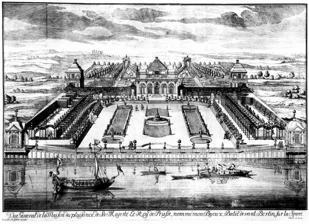
Building: Monbijou Palace
Country: Germany
Year built: 1706
Castle in Berlin, Germany Monbijou Palace Engraving of Monbijou Palace (1703) by Johann Christoph Böcklin Location within Berlin Show map of Berlin Monbijou Palace (Germany) Show map of Germany Alternative names Hohenzollern Stadtschloss, Monbijou Castle, Schloss Monbijou General information Architectural style Rococo , late- Baroque Coordinates 52°31′23″N 13°23′49″E / 52.52306°N 13.39694°E / 52.52306; 13.39694 Completed 1706 Demolished 1959 Design and construction Architect(s) Eosander von Göthe Monbijou Palace was a Rococo palace in central Berlin located in the present-day Monbijou Park on the north bank of the Spree river across from today's Bode Museum and within sight of the Hohenzollern city palace . Heavily damaged in World War II , the ruins were finally razed by the authorities of East Berlin in 1959. The palace has not been rebuilt. Beginnings In the Middle Ages the site was outside the city walls on the road to Spandau and contained a manor farmstead of the prince-elector of Brandenburg . The entire area was devastated in the Thirty Years' War . In 1649, Frederick William I, Elector of Brandenburg , popularly known as the Great Elector ( Der Große Kurfürst ) for his military and political skills, ordered the property to be re-cultivated and presented it to his first consort, Countess Louise Henriette of Nassau . With great dedication she established there an exemplary rural estate including crops and dairy farming following the Dutch model. The first potatoes in the Margraviate of Brandenburg were grown there as an ornamental plant and curiosity. After Henriette's death in 1667 the property went to the elector's second wife, Sophia Dorothea of Schleswig-Holstein-Sonderburg-Glücksburg . She added a garden with a small summer house, the nucleus of the future palace and grounds. Frederick I , who became Elector of Brandenburg on the death of his father in 1688 and King in Prussia in 1701, decided to expand the estate. Count von Wartenberg, his chief minister and favorite, was the developer of a "pleasure house", a small palace of just 400 square meters, erected by the royal architect Eosander von Göthe between 1703 and 1706 in a late Baroque style. Friedrich I presented it to Countess Wartenberg, his mistress. Residence of queens Monbijou Palace, riverside, oil on canvas, about 1739 (with Sophienkirche tower in the background) From 1712 the little palace served as the summer residence of Sophia Dorothea of Hanover , who in 1706 married Frederick William I of Prussia , the son and successor of Frederick I. Both she and her father-in-law are attributed with naming the palace "Monbijou", from the French mon bijou ("my jewel"). In 1717 tsar Peter the Great of Russia and his court lodged at Monbijou for two days while traveling abroad. According to contemporary reports, the Russian guests left the property in "a complete mess" after their departure. Dorothea's son, Frederick the Great , had the palace modernized and considerably enlarged as soon as he had acceded to the throne. His architect, Georg Wenzeslaus von Knobelsdorff , superintendent of all royal buildings and architect of Sanssouci , had new extensions and outbuildings erected which extended the original size of the grounds by several times on the Spree river side. In 1742 the "Berlinische(n) Nachrichten" reported that the keys had been turned over to the queen mother, which "delighted her immensely". Dorothea spent the summer months at Monbijou, giving formal dinners, masquerade balls and concerts there, pleasures she had long done without under the Spartan reign of Frederick William I. The palace had its own jetty, since the court members often preferred to arrive in comfort via the waterways instead of being jarred over rough roads. The palace was long uninhabited after the death of Queen Sophie Dorothea in 1757. In 1786 it became the chief residence of Queen Frederika Louisa of Hesse-Darmstadt , who had been humiliated by her husband, King Frederick William II of Prussia (popularly known as " Der Dicke Lüderjahn ", "the portly voluptuary") because of his girth and his numerous affairs and two official bigamous morganatic marriages ; a monumental gate by Georg Christian Unger was added during this period. The Queen died at Monbijou in 1805. After that, the palace had outlived its usefulness as a residence for members of the court. The Anglican congregation of Berlin began using a gatehouse of Monbijou Palace as the English Chapel from 1855. The chapel soon became too small for the services of the congregation, regularly attended by Princess Royal Victoria , Crown Princess of Prussia and the German Empire. In 1883 Crown Prince Frederick William and Victoria provided a site in the park of Monbijou Palace close to Monbijoustraße and the Domkandidatenstift. Julius Carl Raschdorff , who would later design Berlin's Supreme Parish and Collegiate Church , was commissioned to develop the plans for an Anglican church, completed in 1885 and named St. George's Church . Hohenzollern Museum Floor plan of the Hohenzollern Museum, 1904 Around 1820, the so-called "Germanic-Slavic Antiquities" were removed from the royal curiosities cabinet ( Kunstkammer ) and housed in Monbijou Palace as the Museum for National Antiquities ( Museum für Vaterländische Alterthümer ). As the collections regularly expanded with the addition of new categories (paintings, jewelry, porcelain), the German emperor Wilhelm I finally made the palace with its 42 rooms accessible to the public as the "Hohenzollern Museum" in 1877. It was considered to be on the one hand an educational institution of cultural history , and on the other hand a place for the Hohenzollern dynasty to celebrate its own history and significance. Museum interior view (room 27), undated The museum survived the abolition of the monarchy in Germany in 1918. Its inventory remained in the possession of the dynasty but it was administered by the state, which made Monbijou Palace available for the purpose and assumed responsibility for maintaining the museum in the traditional way. World War II brought this state of affairs to an end. Large parts of the collections had been evacuated, and after the war were looted and brought to the Soviet Union and other places. As late as 1940/41 Albert Speer , Adolf Hitler's favored architect, proposed relocating the palace in order to make space for three new museum buildings across from the Museum Island —as part of the planning for the monumental Welthauptstadt Germania ("World Capital Germania") project. Monbijou castle was to be completely pulled down and rebuilt in the park of Charlottenburg Palace between the nearby Spree sluice and the Berlin Ringbahn . The war made these plans irrelevant. War damage and demolition As a precaution, all the palace windows had already been bricked up in 1940, but the entire building was gutted during an air raid in November 1943 and almost entirely destroyed. The ruins were left in place until 1959, when the East Berlin Magistrate—against the strenuous objection of museum professionals and parts of the West Berlin public— ordered the final demolition, apparently out of an ideological motivation similar to what prompted the breakup of the likewise heavily damaged Hohenzollern city palace in 1950. Only a few names remain as testimony to the former existence of the palace: On the grounds between Oranienburger Straße and the Spree there is a shady refuge of three hectares with a children's open-air swimming pool, today's Monbijou Park . Nearby there is a Monbijou Square, a Monbijou Street, and a Monbijou Bridge for pedestrians connecting both banks of the Spree at the north end of Museum Island. See also List of castles in Berlin and Brandenburg References